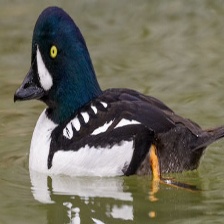
Species: BARROWS GOLDENEYE
Scientific name: BUCEPHALA ISLANDICA
ImageNet parent category: drake